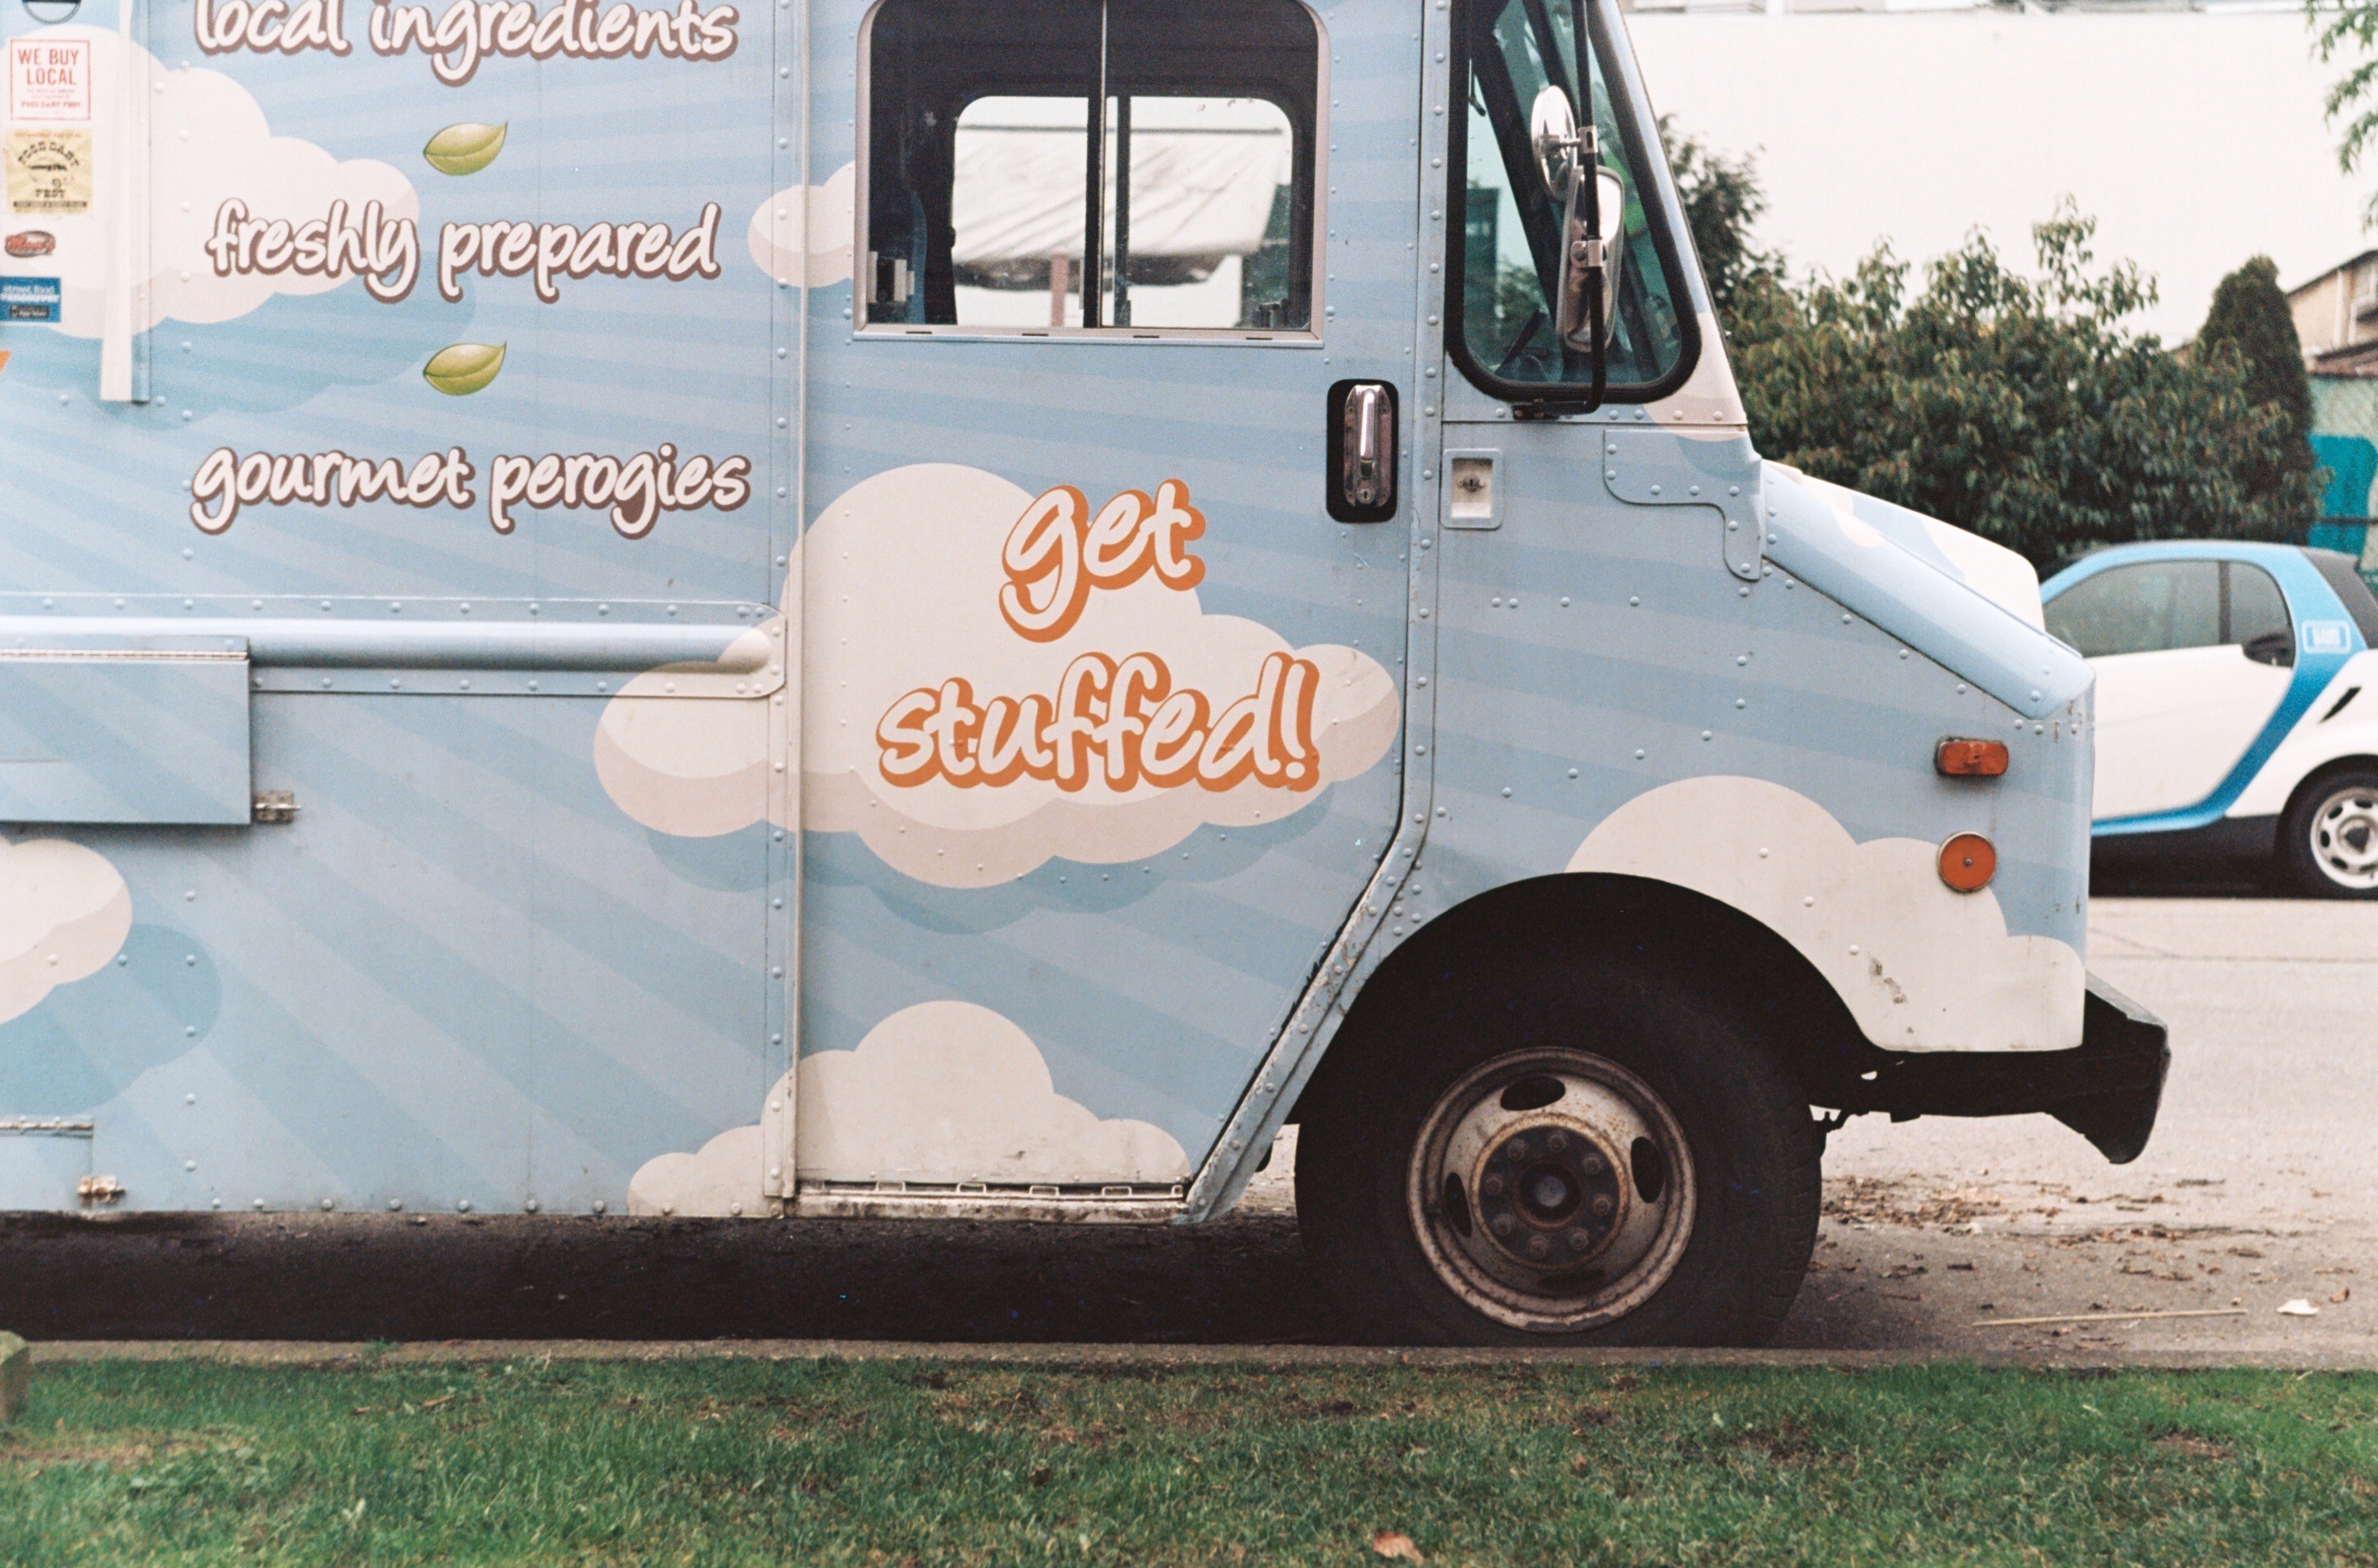
car, van, truck, vehicle, foodtruck, helios442, zenitb, ektar100, commercial vehicle, pierogi, perogy, pirogi, land vehicle, light commercial vehicle